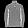
Label: Pullover